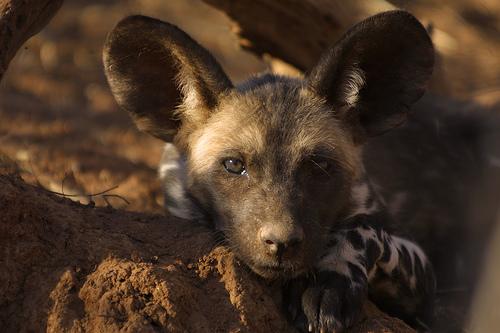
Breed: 211-n000025-African_hunting_dog